Basilica of Saint Nicholas of Tolentino

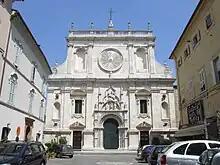
Facade of the Basilica di San Nicola a Tolentino

The Basilica of Saint Nicholas of Tolentino is a Roman Catholic church and minor basilica that is part of the Augustinian monastery in the hill-town of Tolentino, province of Macerata, Marche, central Italy. The church is a former cathedral of the Roman Catholic Diocese of Tolentino, suppressed in 1586.